Powwow

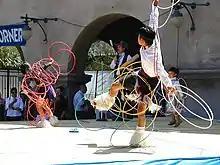
Hoop Dancers are featured at some Pow Wows. The hoop has no beginning or end; it represents the continuity of the spirits of all living things.

Readily noticeable in performances are the "hard beats" used to indicate sections of the song. The "traditional method" consists of a pronounced strike by all singers every other beat. These may appear in the first or second line of a song, the end of a section, before the repetition of a song. A cluster of three hard beats (on consecutive beats) may be used at the end of a series of hard beats, while a few beats in the first line of a song indicate performer enthusiasm. In the "Hot Five" method five beats are used, with the first hard beat four beats before the second, after which the beats alternate.